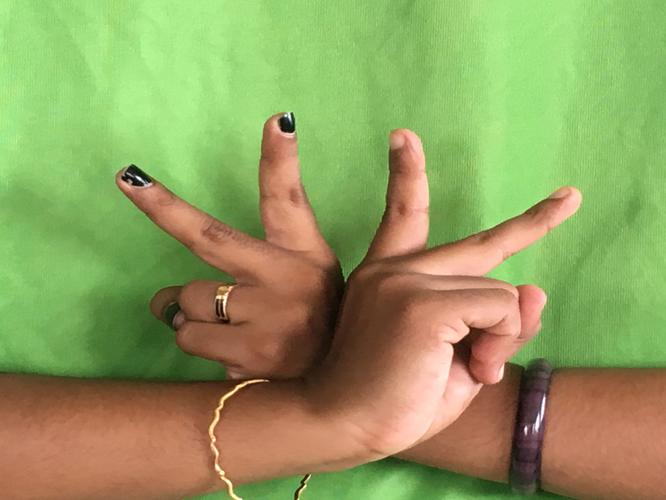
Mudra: Kartariswastika
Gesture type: double_hand